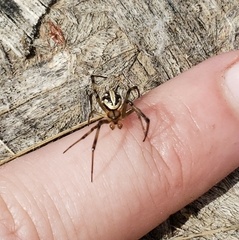
Species: Lactrodectus_hesperus